Embassy of Sweden, Tokyo

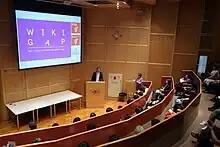
Alfred Nobel Auditorium

Next to the Bergman Exhibition Hall is the Alfred Nobel Auditorium. The room is designed as an amphitheater with 96 seats. The auditorium is equipped with a sound and projection system, a simultaneous interpretation booth and has access to toilets.